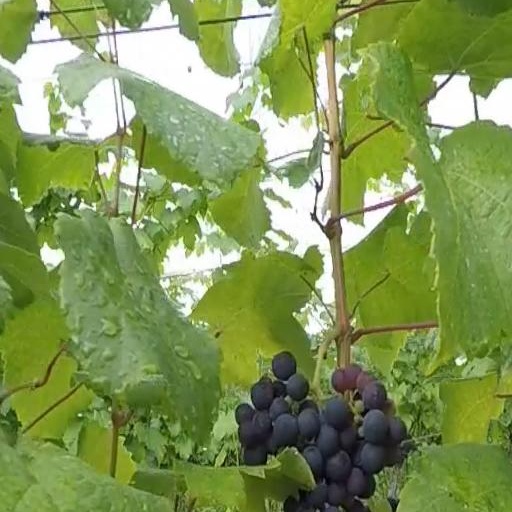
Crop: grape